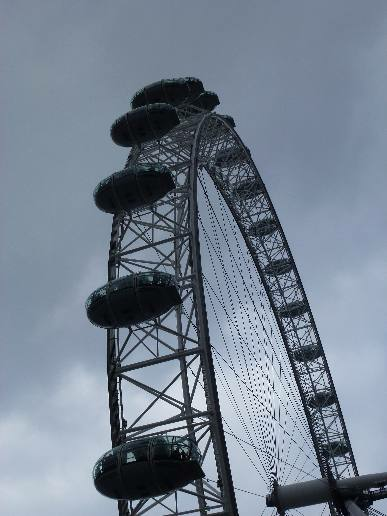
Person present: No